Army Group A

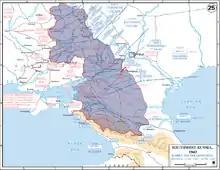
Soviet advances in the winter of 1942/43, Army Group A is visible in the southern sector of the front.

As the Soviet Operation Uranus encircled parts of Army Group B in the cauldron of Stalingrad, Army Group A (along with Army Group Don) became the target of intensive Soviet offensive preparations. On this background, Hitler gave up direct command of the army group and instead named Ewald von Kleist, until then in command of 1st Panzer Army (where he was succeeded by Eberhard von Mackensen), to lead Army Group A as commander. By December 1942, there was a desperate desire among higher-ranking German officers to withdraw the forces of Army Group A, still partially south of the Terek river, to the Don river and thus to more defensible ground. Hitler initially resisted the idea of withdrawal, but the partial collapse of the central sectors of Army Group B in December 1942 made the withdrawal critically urgent and Kurt Zeitzler was at last allowed to order the retreat. However, Hitler continued to intervene in the withdrawal operations, and forbade the full retreat behind the Don. Instead, 1st Panzer Army was ordered to split its forces, leading a northern segment across the Don at Rostov and placing a southern segment in the Taman Peninsula, thus creating the Kuban bridgehead.